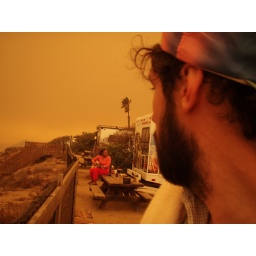
girl with guitar near ocean